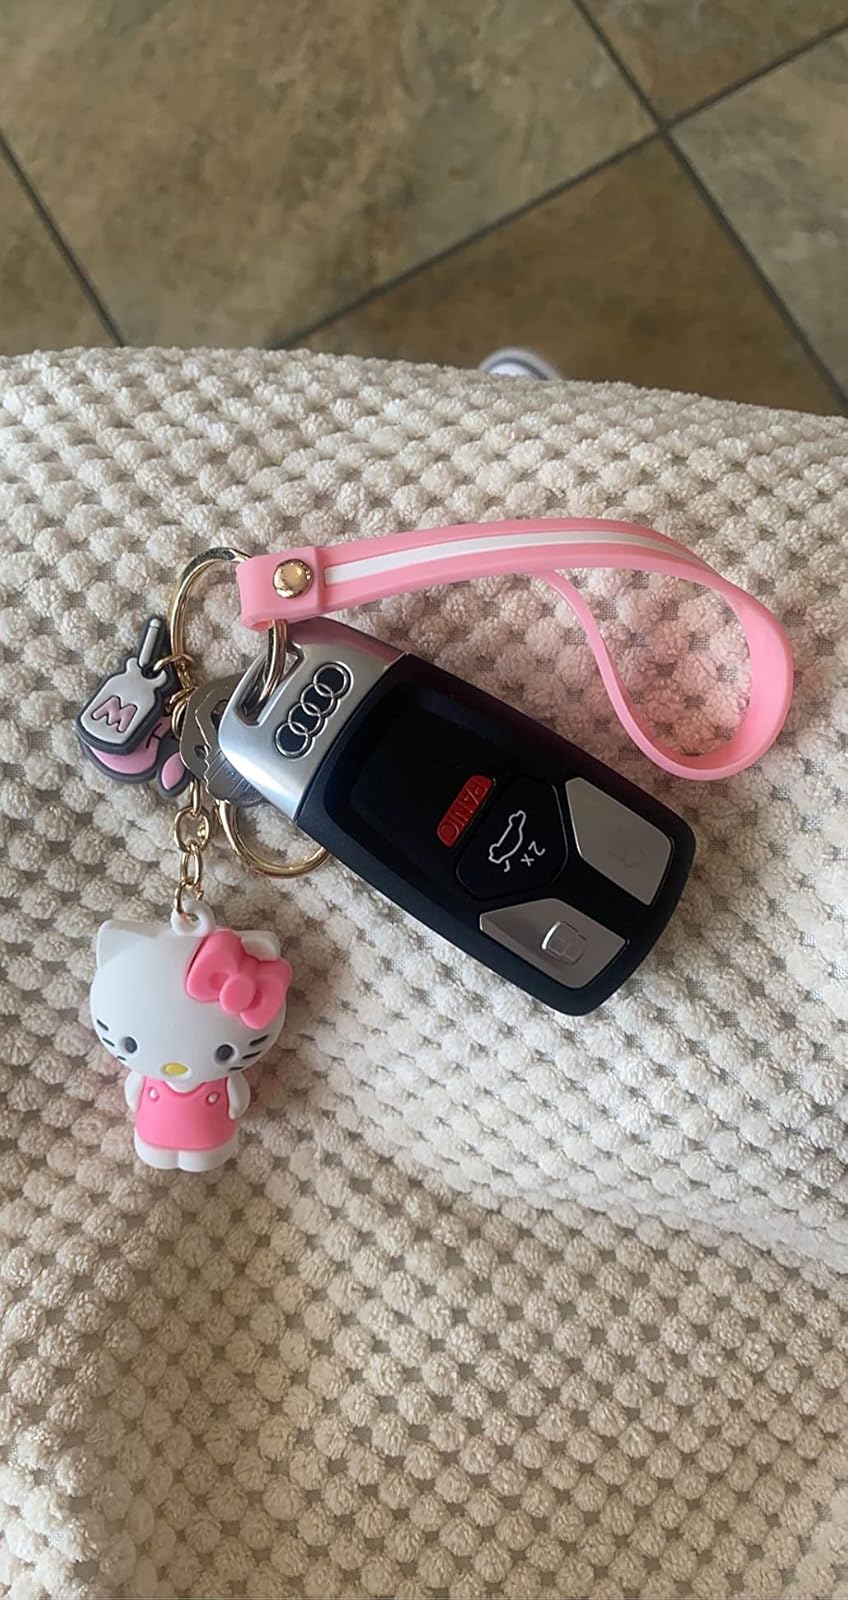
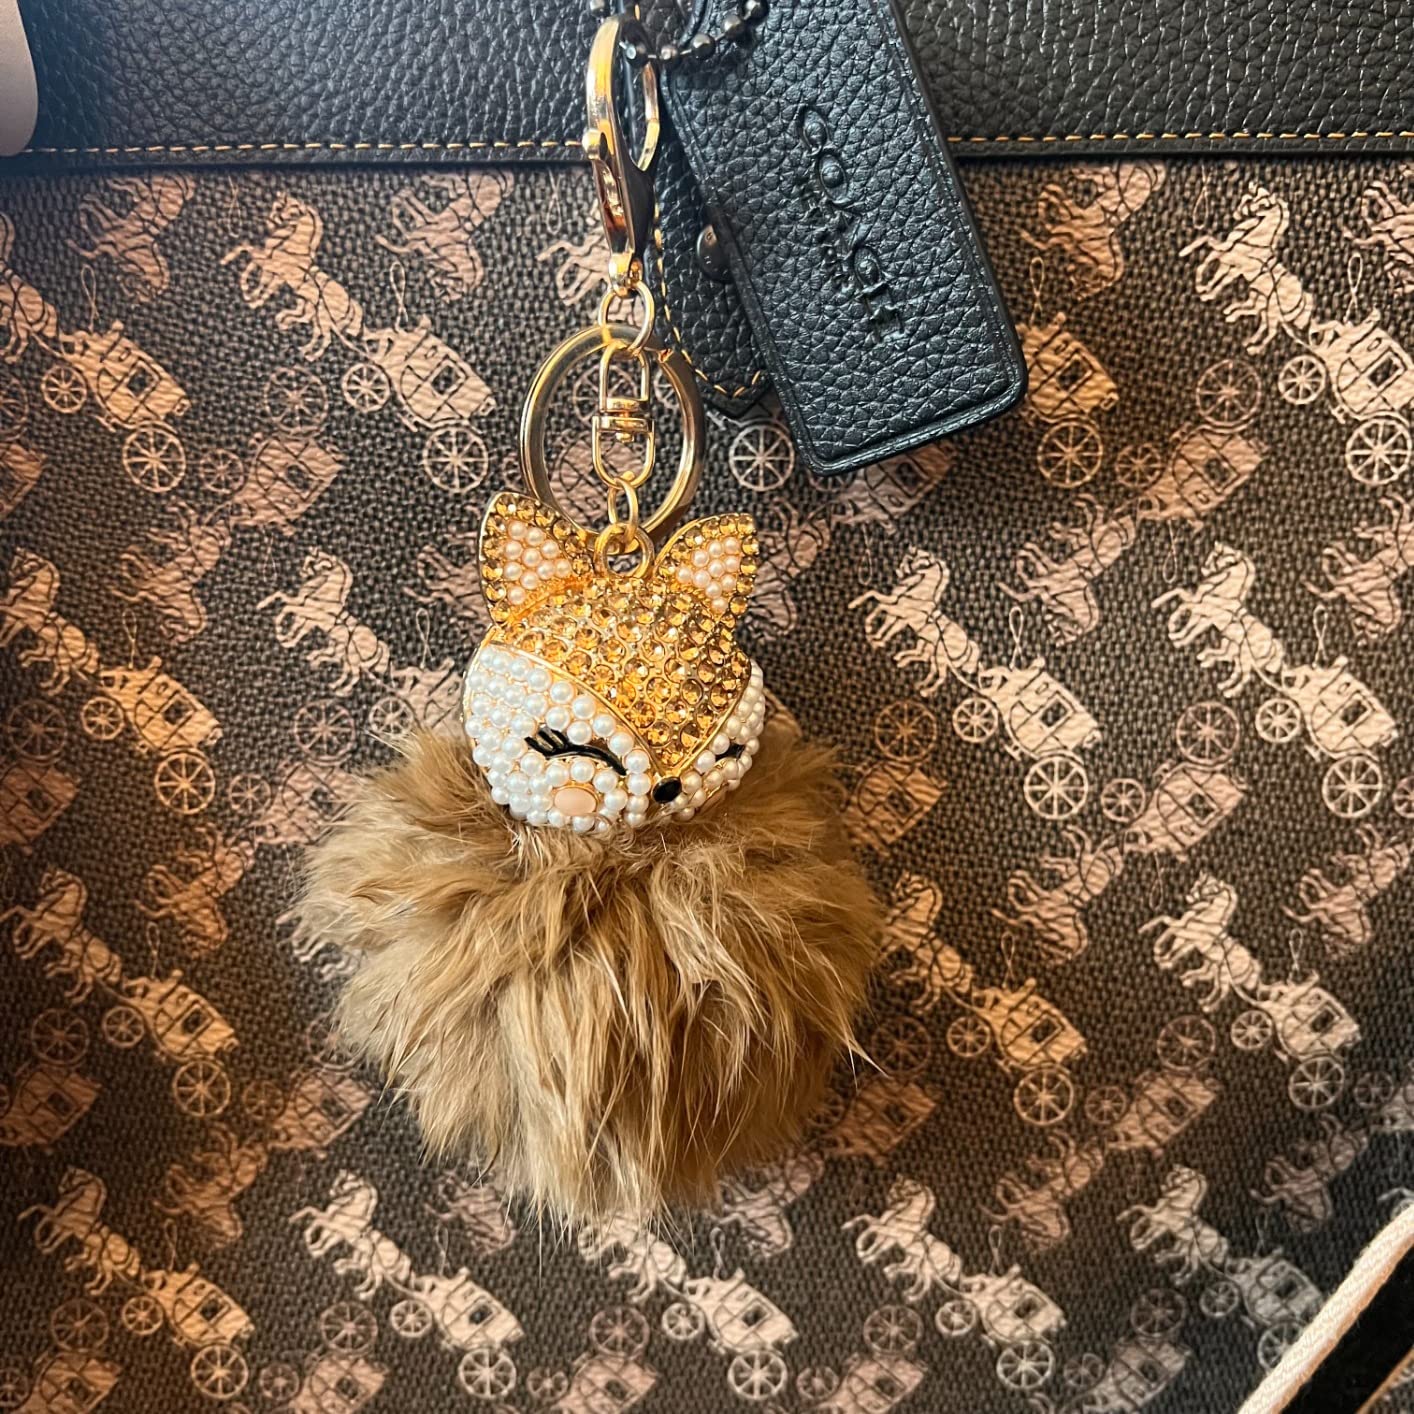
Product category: accessories_keychain
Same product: no